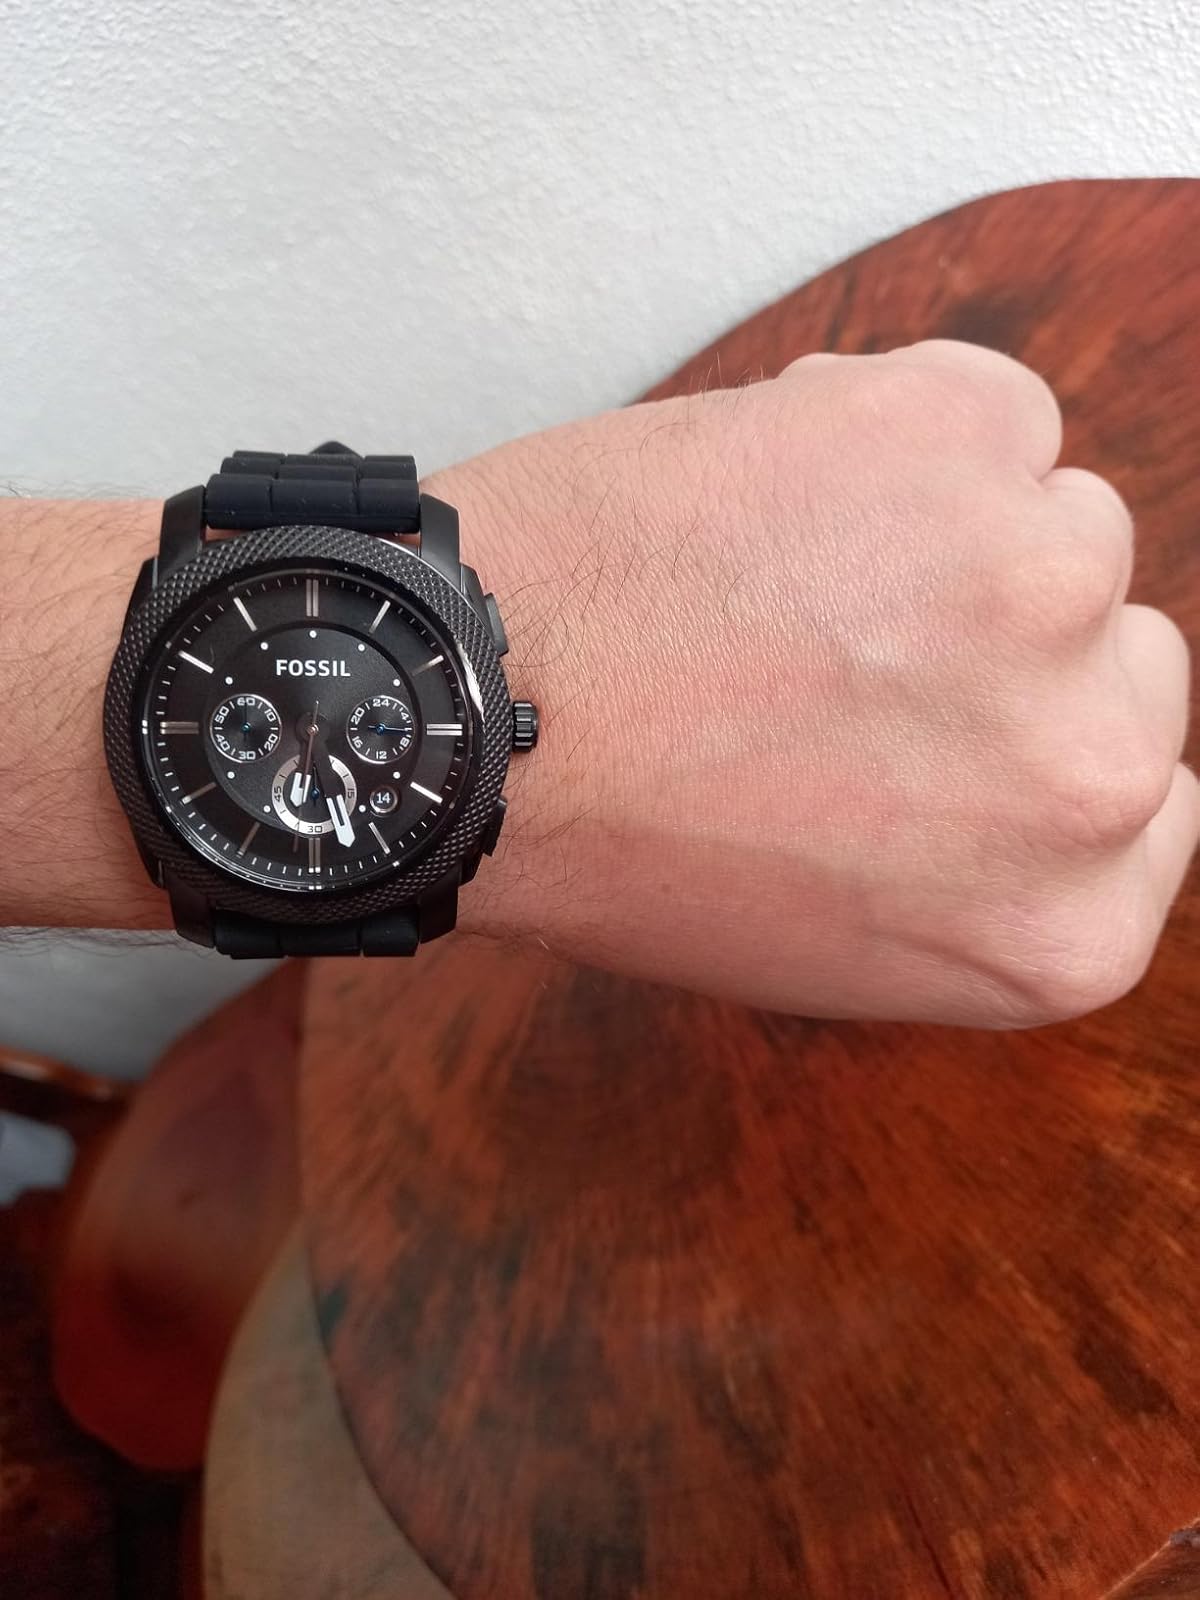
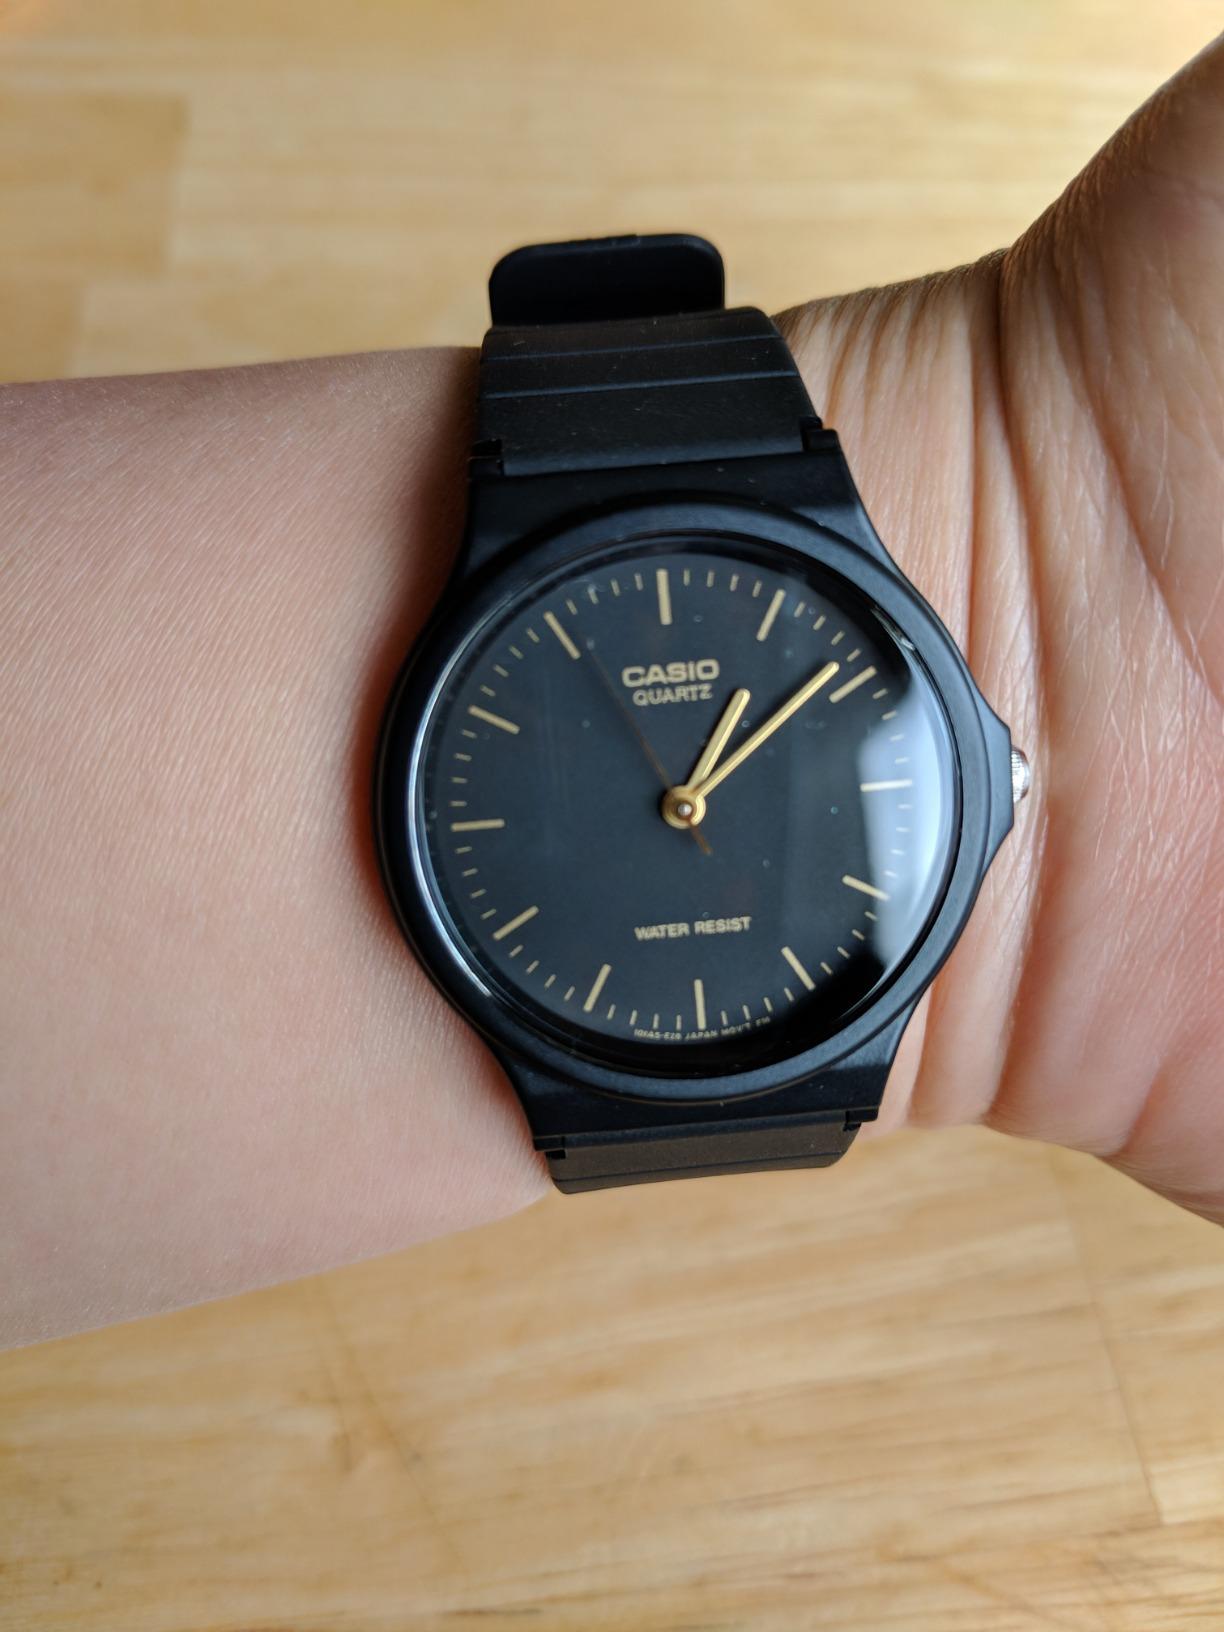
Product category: accessories_watch
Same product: no